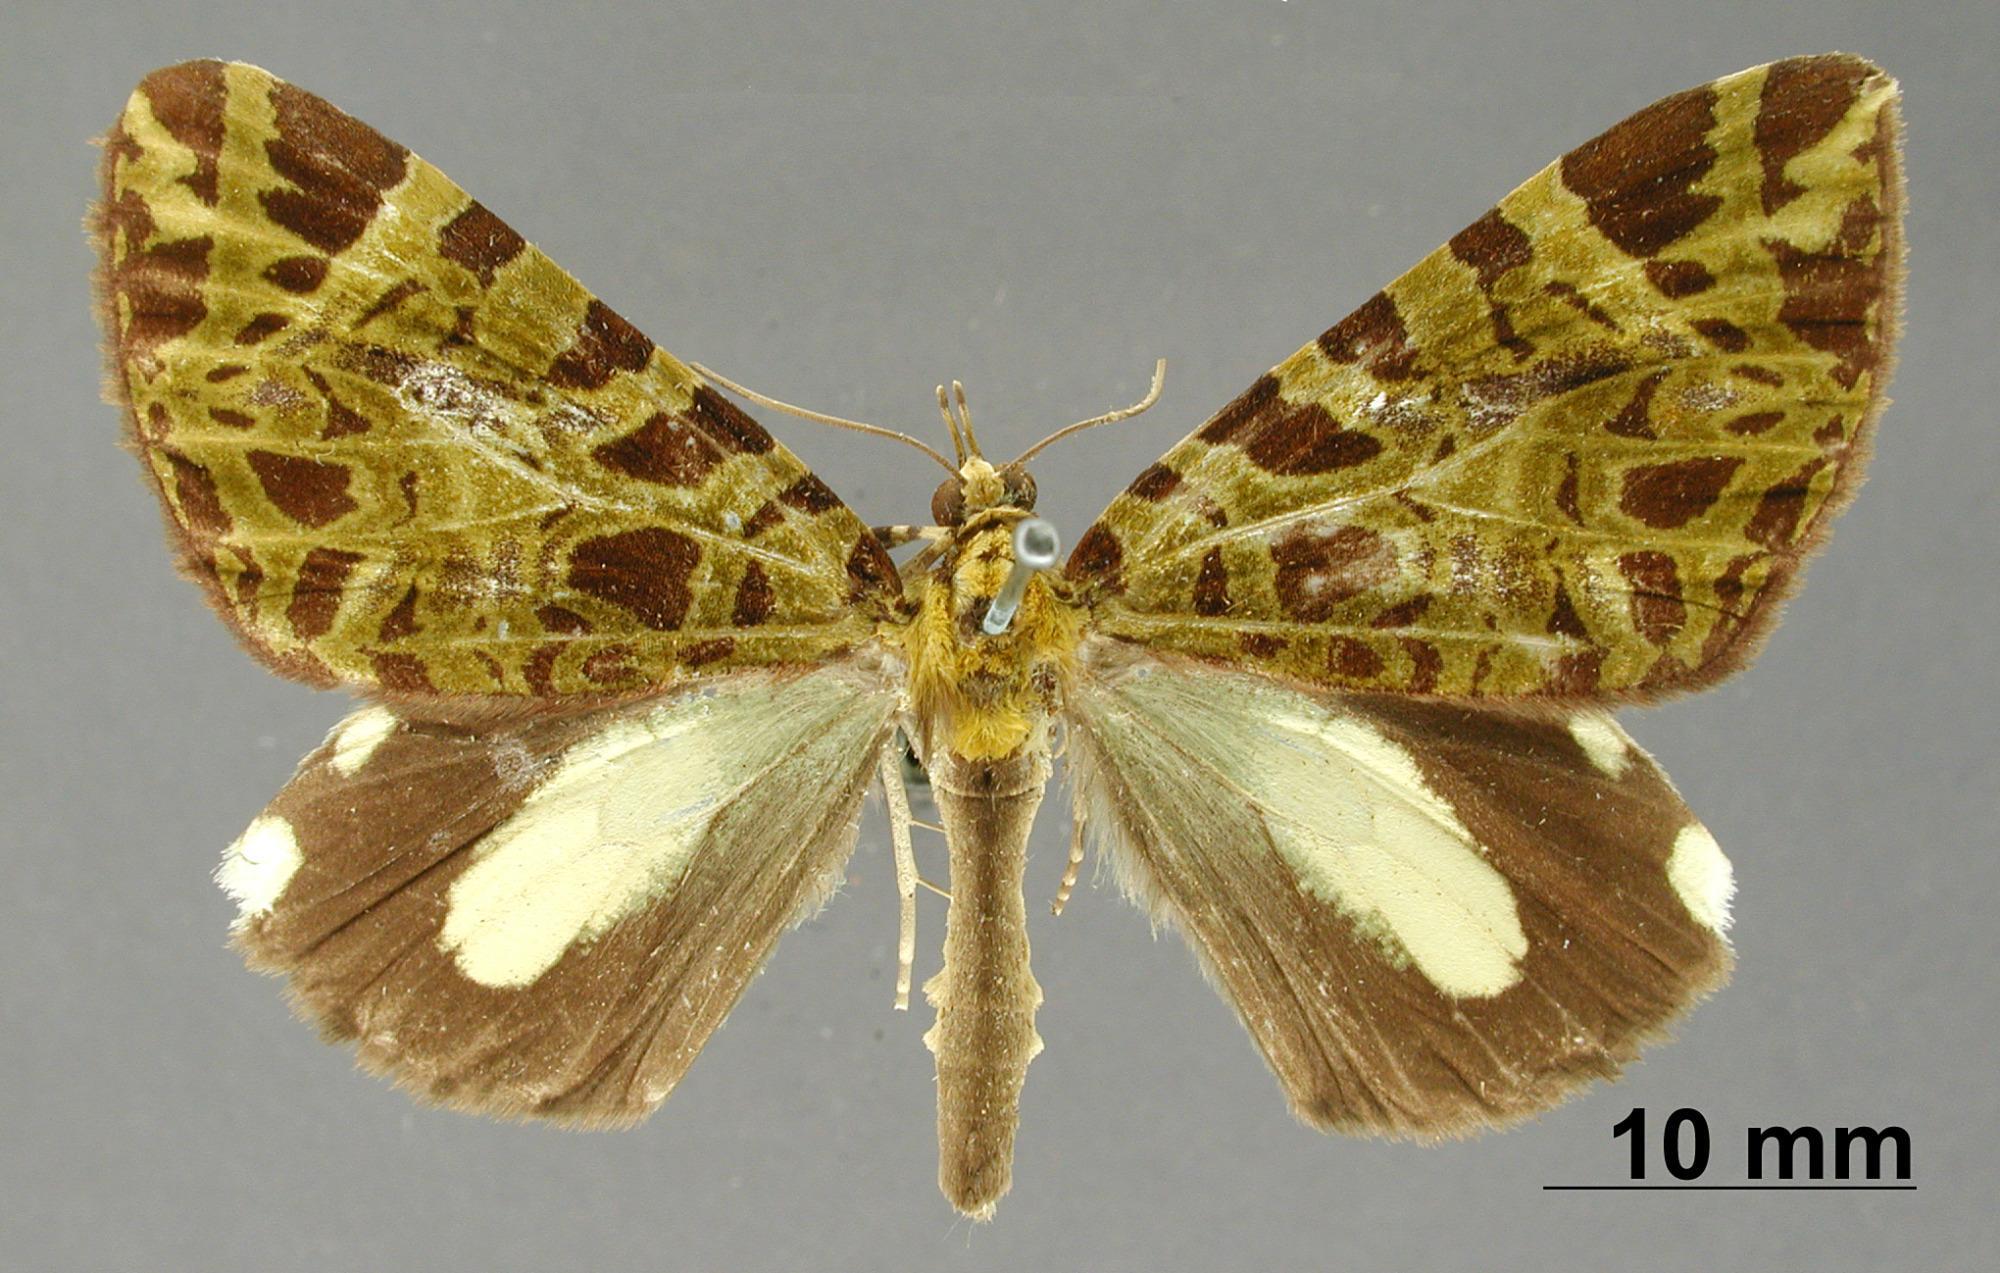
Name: Spargania longipalpata
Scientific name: Spargania longipalpata Thierry-Mieg, 1892
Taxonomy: Animalia, Arthropoda, Insecta, Lepidoptera, Geometridae, Larentiinae
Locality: Peru